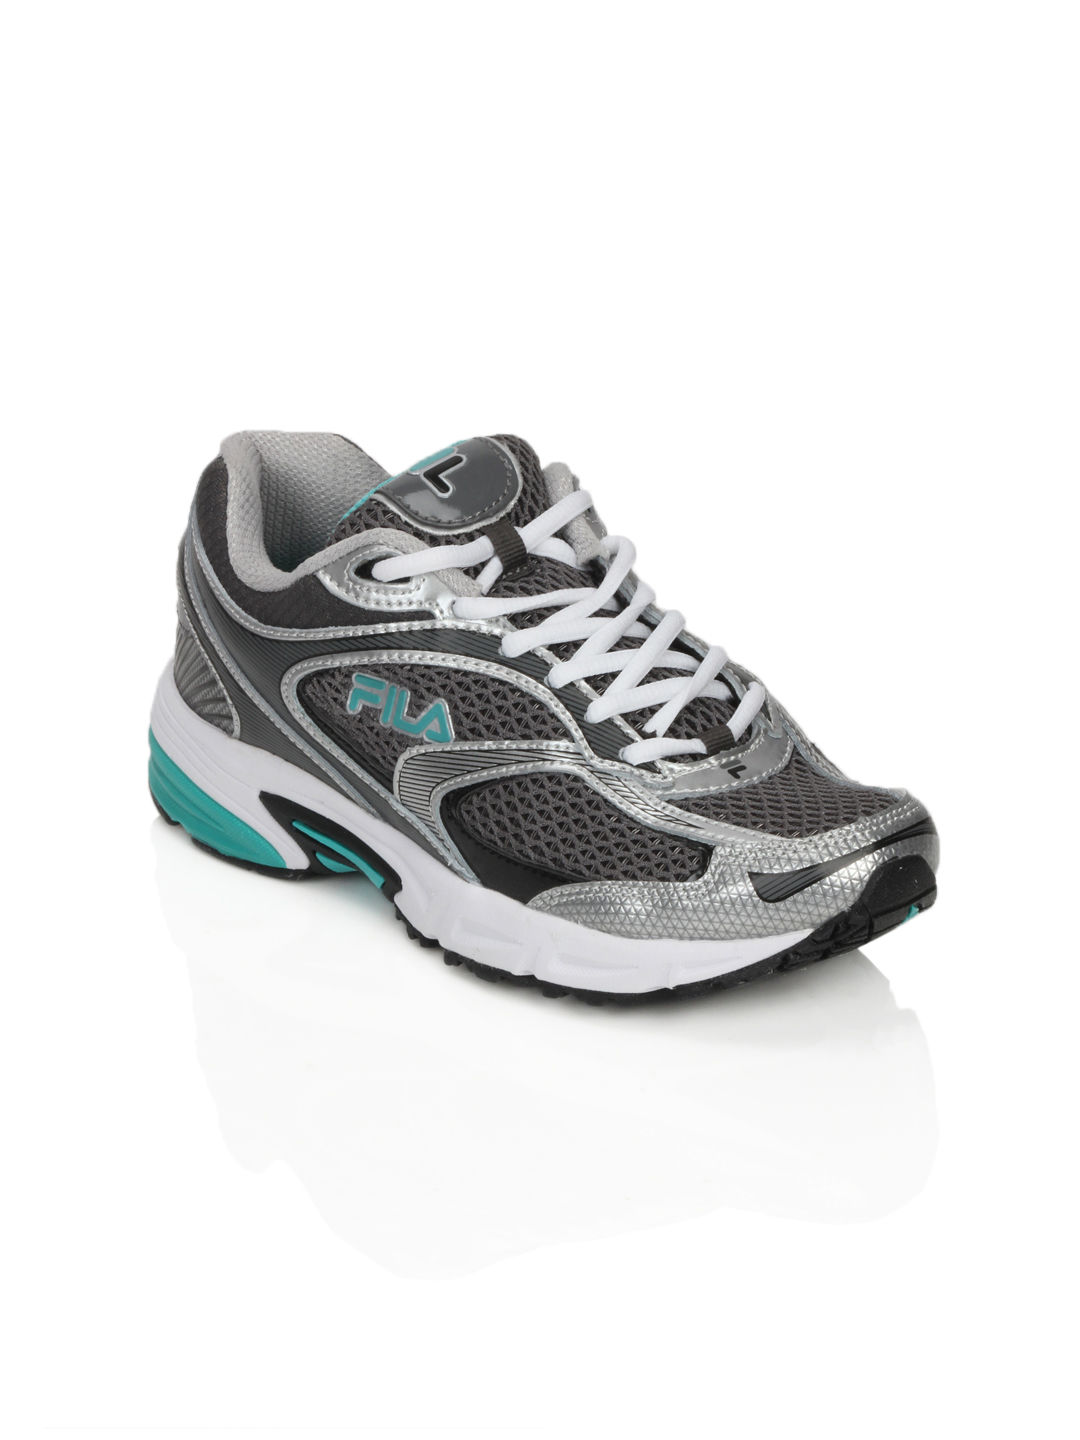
Fila Women Artifice Grey Sports Shoes
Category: Footwear / Shoes / Sports Shoes
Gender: Women
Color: Grey
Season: Fall 2012
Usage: Sports